Mihhail Lotman

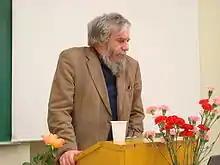
Mihhail Lotman (2010)

Mihhail Lotman (born September 2, 1952 in Leningrad) is an Estonian literature researcher and politician, son of Juri Lotman and Zara Mints.